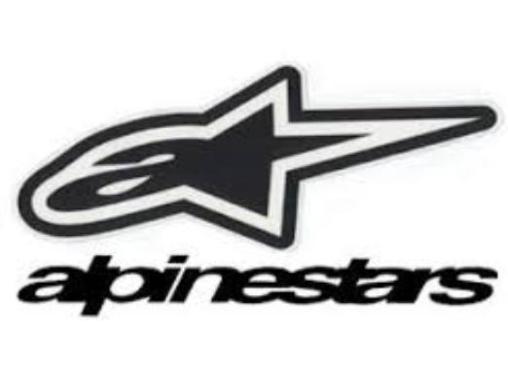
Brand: alpinestars-1
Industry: Clothes